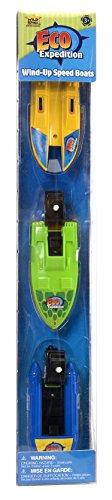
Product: Wild Republic Wind-Up Boats Tube, three color boats, yellow, green and blue, water activities, eco boat
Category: Toys & Games | Play Vehicles | Toy Vehicles
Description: Great value: three wind up boats that float, ocean research, eco research, whale watch water vehicles.
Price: $11.91
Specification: ProductDimensions:3.5x2.5x19.8inches|ItemWeight:3.52ounces|ShippingWeight:7.2ounces(Viewshippingratesandpolicies)|DomesticShipping:ItemcanbeshippedwithinU.S.|InternationalShipping:Thisitemisnoteligibleforinternationalshipping.LearnMore|ShippingAdvisory:Thisitemmustbeshippedseparatelyfromotheritemsinyourorder.Additionalshippingchargeswillnotapply.|ASIN:B004TQ07JU|Itemmodelnumber:89385|Manufacturerrecommendedage:3yearsandup